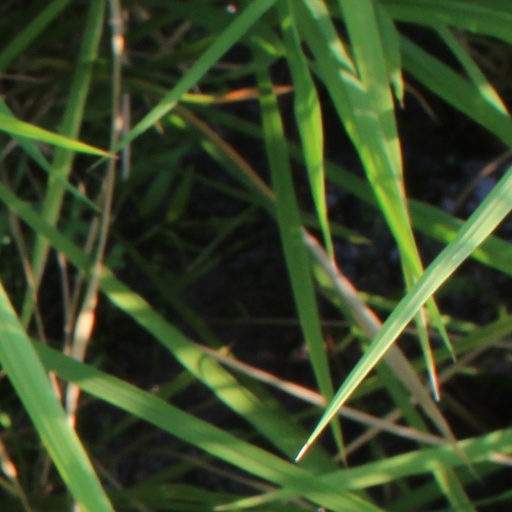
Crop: rice